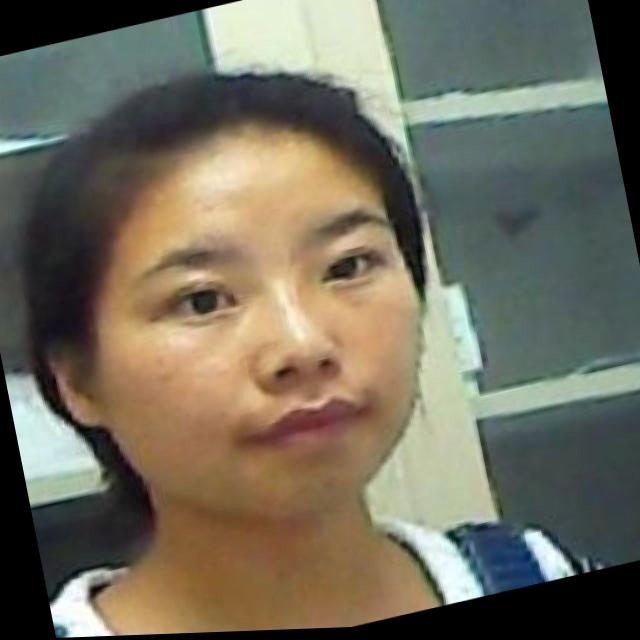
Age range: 21-44